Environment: real
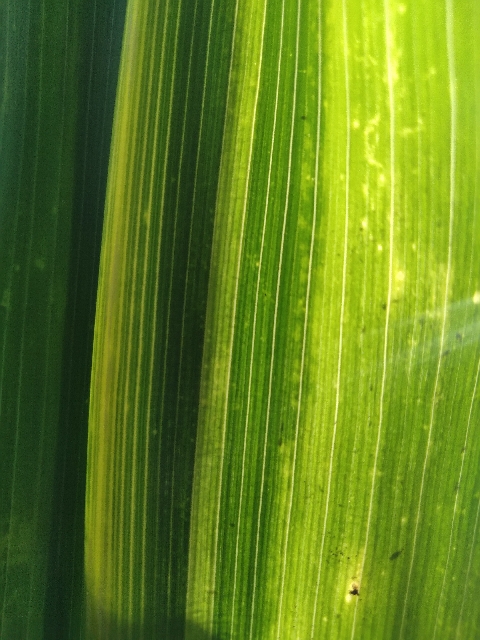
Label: lethal_necrosis